The Sittaford Mystery

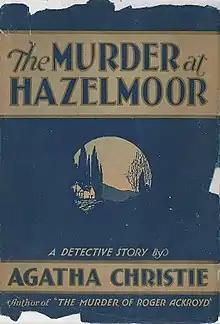
Dust-jacket illustration of the US (true first) edition. See "Publication history" (below) for UK first edition jacket image.

The Sittaford Mystery is a work of detective fiction by British writer Agatha Christie, first published in the US by Dodd, Mead and Company in 1931 under the title of The Murder at Hazelmoor and in UK by the Collins Crime Club on 7 September of the same year under Christie's original title. It is the first Christie novel to be given a different title for the US market. The US edition retailed at $2.00 and the UK edition at seven shillings and sixpence (7/6).